Tetrarchy

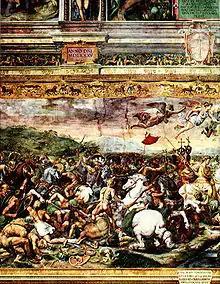
"Constantine at the battle of the Milvian Bridge", fresco by Raphael, Vatican Rooms.

Although the tetrarchic system as such only lasted until 313, many aspects of it survived. The fourfold regional division of the empire continued in the form of Praetorian prefectures, each of which was overseen by a praetorian prefect and subdivided into administrative dioceses, and often reappeared in the title of the military supra-provincial command assigned to a "magister militum".